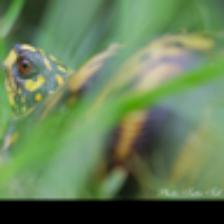
Label: NonHuman